Chrysanthemum Throne

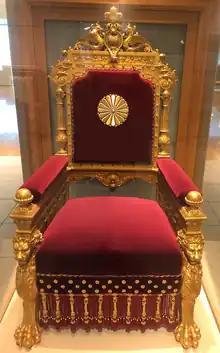
The emperor's throne used for speeches from the throne at the opening of parliament

The emperor's throne is a western-style Meiji period chair used in the House of Peers from 1868 until 1912. The emperor still uses the throne during ceremonies of the National Diet and for non-political statements. For example, he uses the throne during the Speech from the Throne ceremony in the House of Councillors. The ceremony opens ordinary Diet sessions (each January and after elections) and extra sessions (usually in autumn).